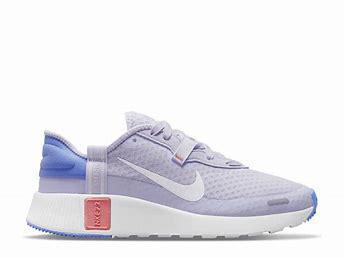
Brand: Nike
Model: Reposto